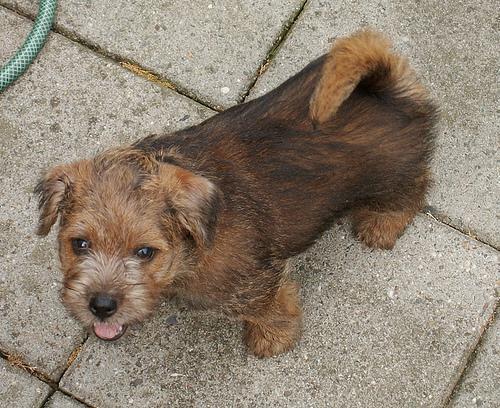
Norfolk_terrier